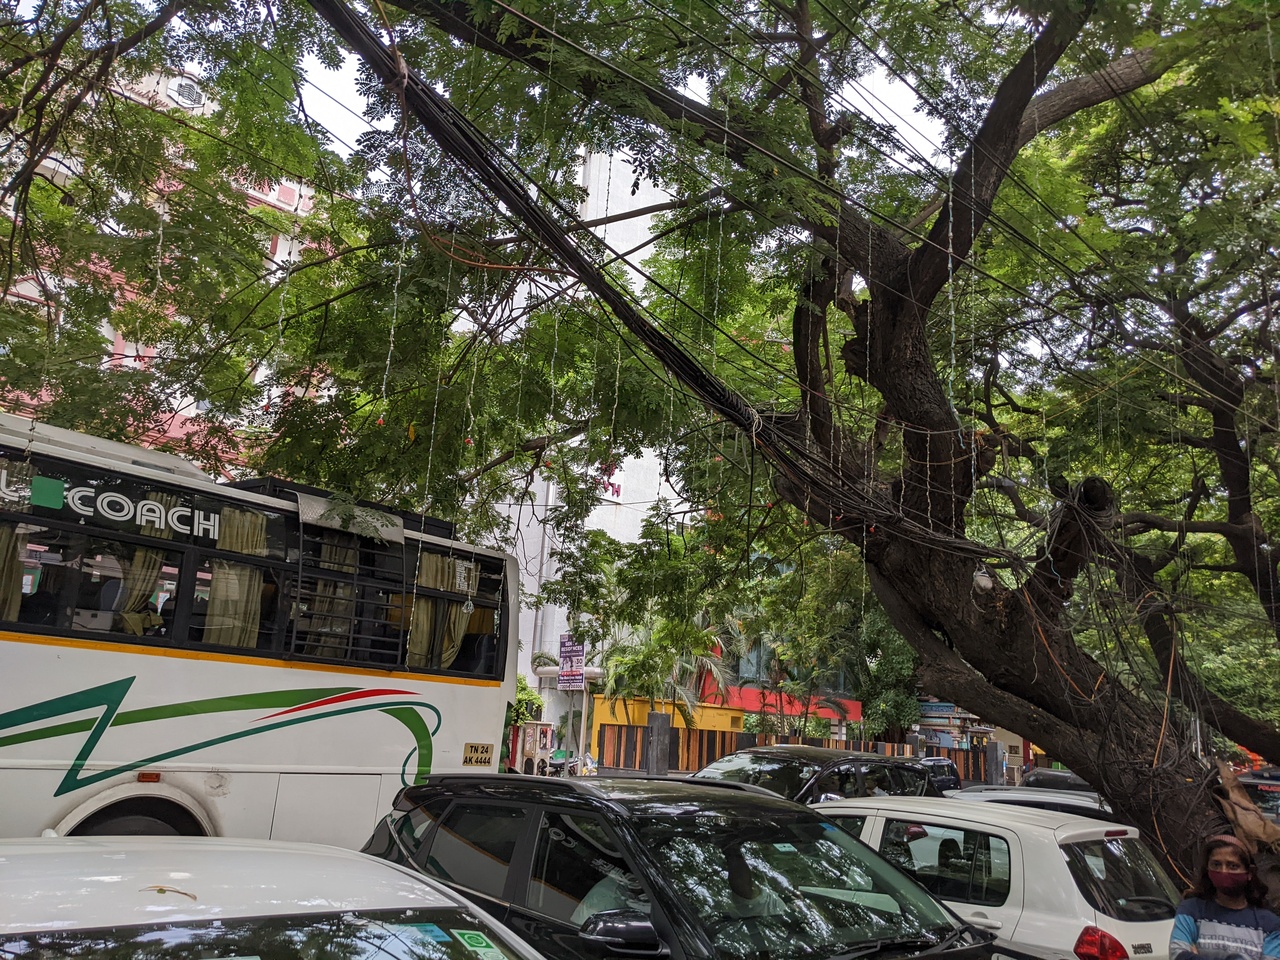
The Group of Monuments at Mahabalipuram is a collection of 7th- and 8th-century CE religious monuments in the coastal resort town of Mahabalipuram, Tamil Nadu, India and a UNESCO World Heritage Site. It is on the Coromandel Coast of the Bay of Bengal, about 60 kilometres south of Chennai.